Geeting Farm

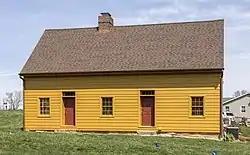
The Geeting house in 2017

Geeting Farm is a historic home located at Keedysville, Washington County, Maryland, United States. It is a two-story, five-bay log dwelling resting on low fieldstone foundations, with a one-story, three-bay stone addition. Numerous sheds and outbuildings are located near the house. The house was built by George Adam Geeting [1741-1812], who settled on this land near Little Antietam Creek after immigrating to the English Colony of Maryland in 1759 from his native Prussia. Geeting farmed his land and taught in a log schoolhouse nearby which became a regular preaching appointment for services held by Rev. Philip William Otterbein, one of the founding leaders of the United Brethren in Christ, the first denomination organized in the United States of America. In the mid-1770s, Geeting erected a meetinghouse which later became known as Mount Hebron Church, the first structure built expressly for services of the future United Brethren in Christ denomination. Salem United Methodist Church in Keedysville is the successor to the Mount Hebron Church and Geeting Meetinghouse. Getting himself was ordained a minister of the German Reformed Church in 1788 and traveled extensively through Western Maryland, Virginia, and Pennsylvania as an itinerant preacher. On September 25, 1800, George Adam Geeting attended the first conference of the United Brethren in Christ at the home of Peter Kemp near Frederick, Maryland. It was at this conference that the United Brethren in Christ was formally organized as a denomination and took its name. Geeting continued serving as a minister for the new church, acted as secretary of the denominational conference, and served as a bishop of the United Brethren in Christ briefly in 1812 before his death.